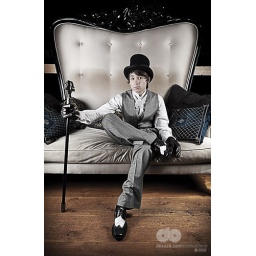
Retro stylish young man sitting in a large chair